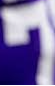
Number: 7